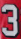
Number: 3